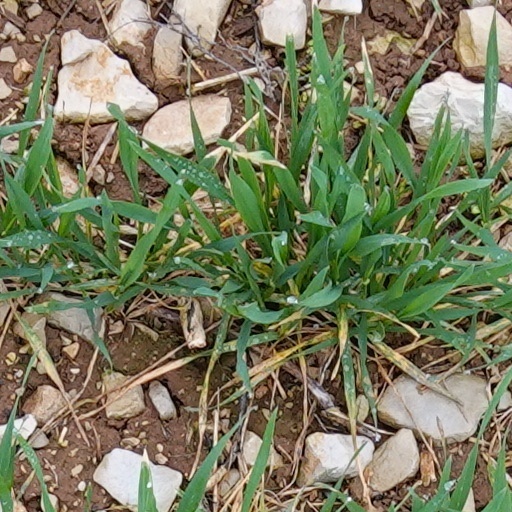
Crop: wheat